Takahashi Shigetane

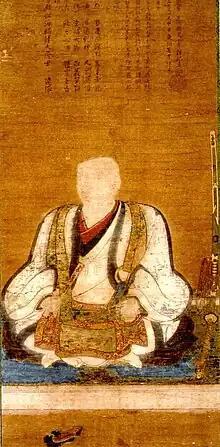
A picture of Takahashi Shigetane

Shigetane was additionally known by the name of 'Takahashi Shōun' during the earlier years of his life, he began his service beneath the Ōtomo of Bungo Province around this same initial time, with Ōtomo Sōrin as their leader and head. His father was Yoshihiro Kanari, who was a notable retainer of the Ōtomo clan, while her mother was the daughter of Ōtomo Yoshikane. His sister was Yoshihiro Kikuhime.